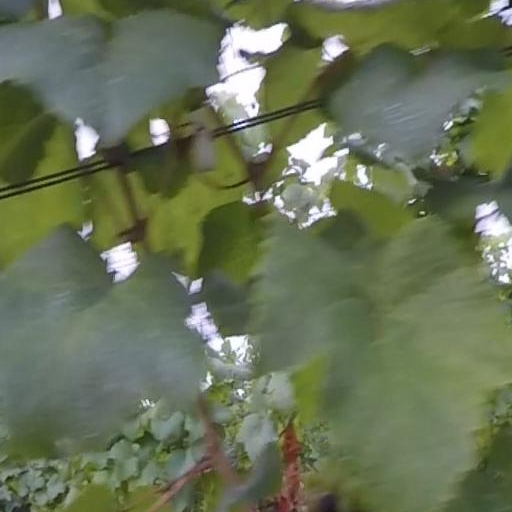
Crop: grape